W. N. Ashbee

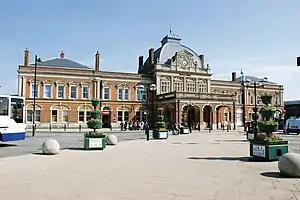
Norwich Station

The son of John Ashbee, who was the first stationmaster of the Great Western station at Gloucester, Ashbee was articled as an architect to Alfred Maberley, the Diocesan Surveyor for Gloucester (the place of his birth) and became his assistant in 1872. In 1874 he joined the engineering firm of Edward Wilson & Co working on the construction of Liverpool Street Station and, while with the firm, designed most of the new Great Eastern Railway stations built in that period, working with John Wilson as engineer. In 1882 he was promoted to Head of the Architects' Department. In 1883 Wilson resigned from the firm to join the GER as chief engineer and Ashbee followed him. as the head of the architectural department of the GER from 1883, a position he held until 1916. His major early work after appointment was the elaborate Norwich Thorpe station, built in 1884–6 in a "Free Renaissance" style. He later worked with John Wilson as the architect for the 1894 expansion of Liverpool Street Station, built in neo Tudor style. When Liverpool Street was rebuilt in the 1980s, the quality of the original brickwork and detailing, said to be of a higher standard than characterised by Wilson's work, was praised.